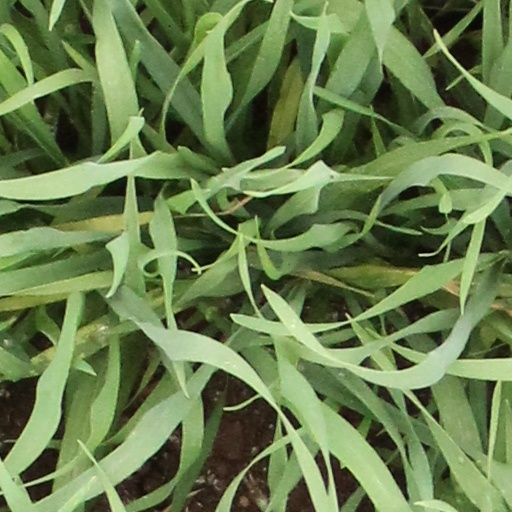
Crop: wheat